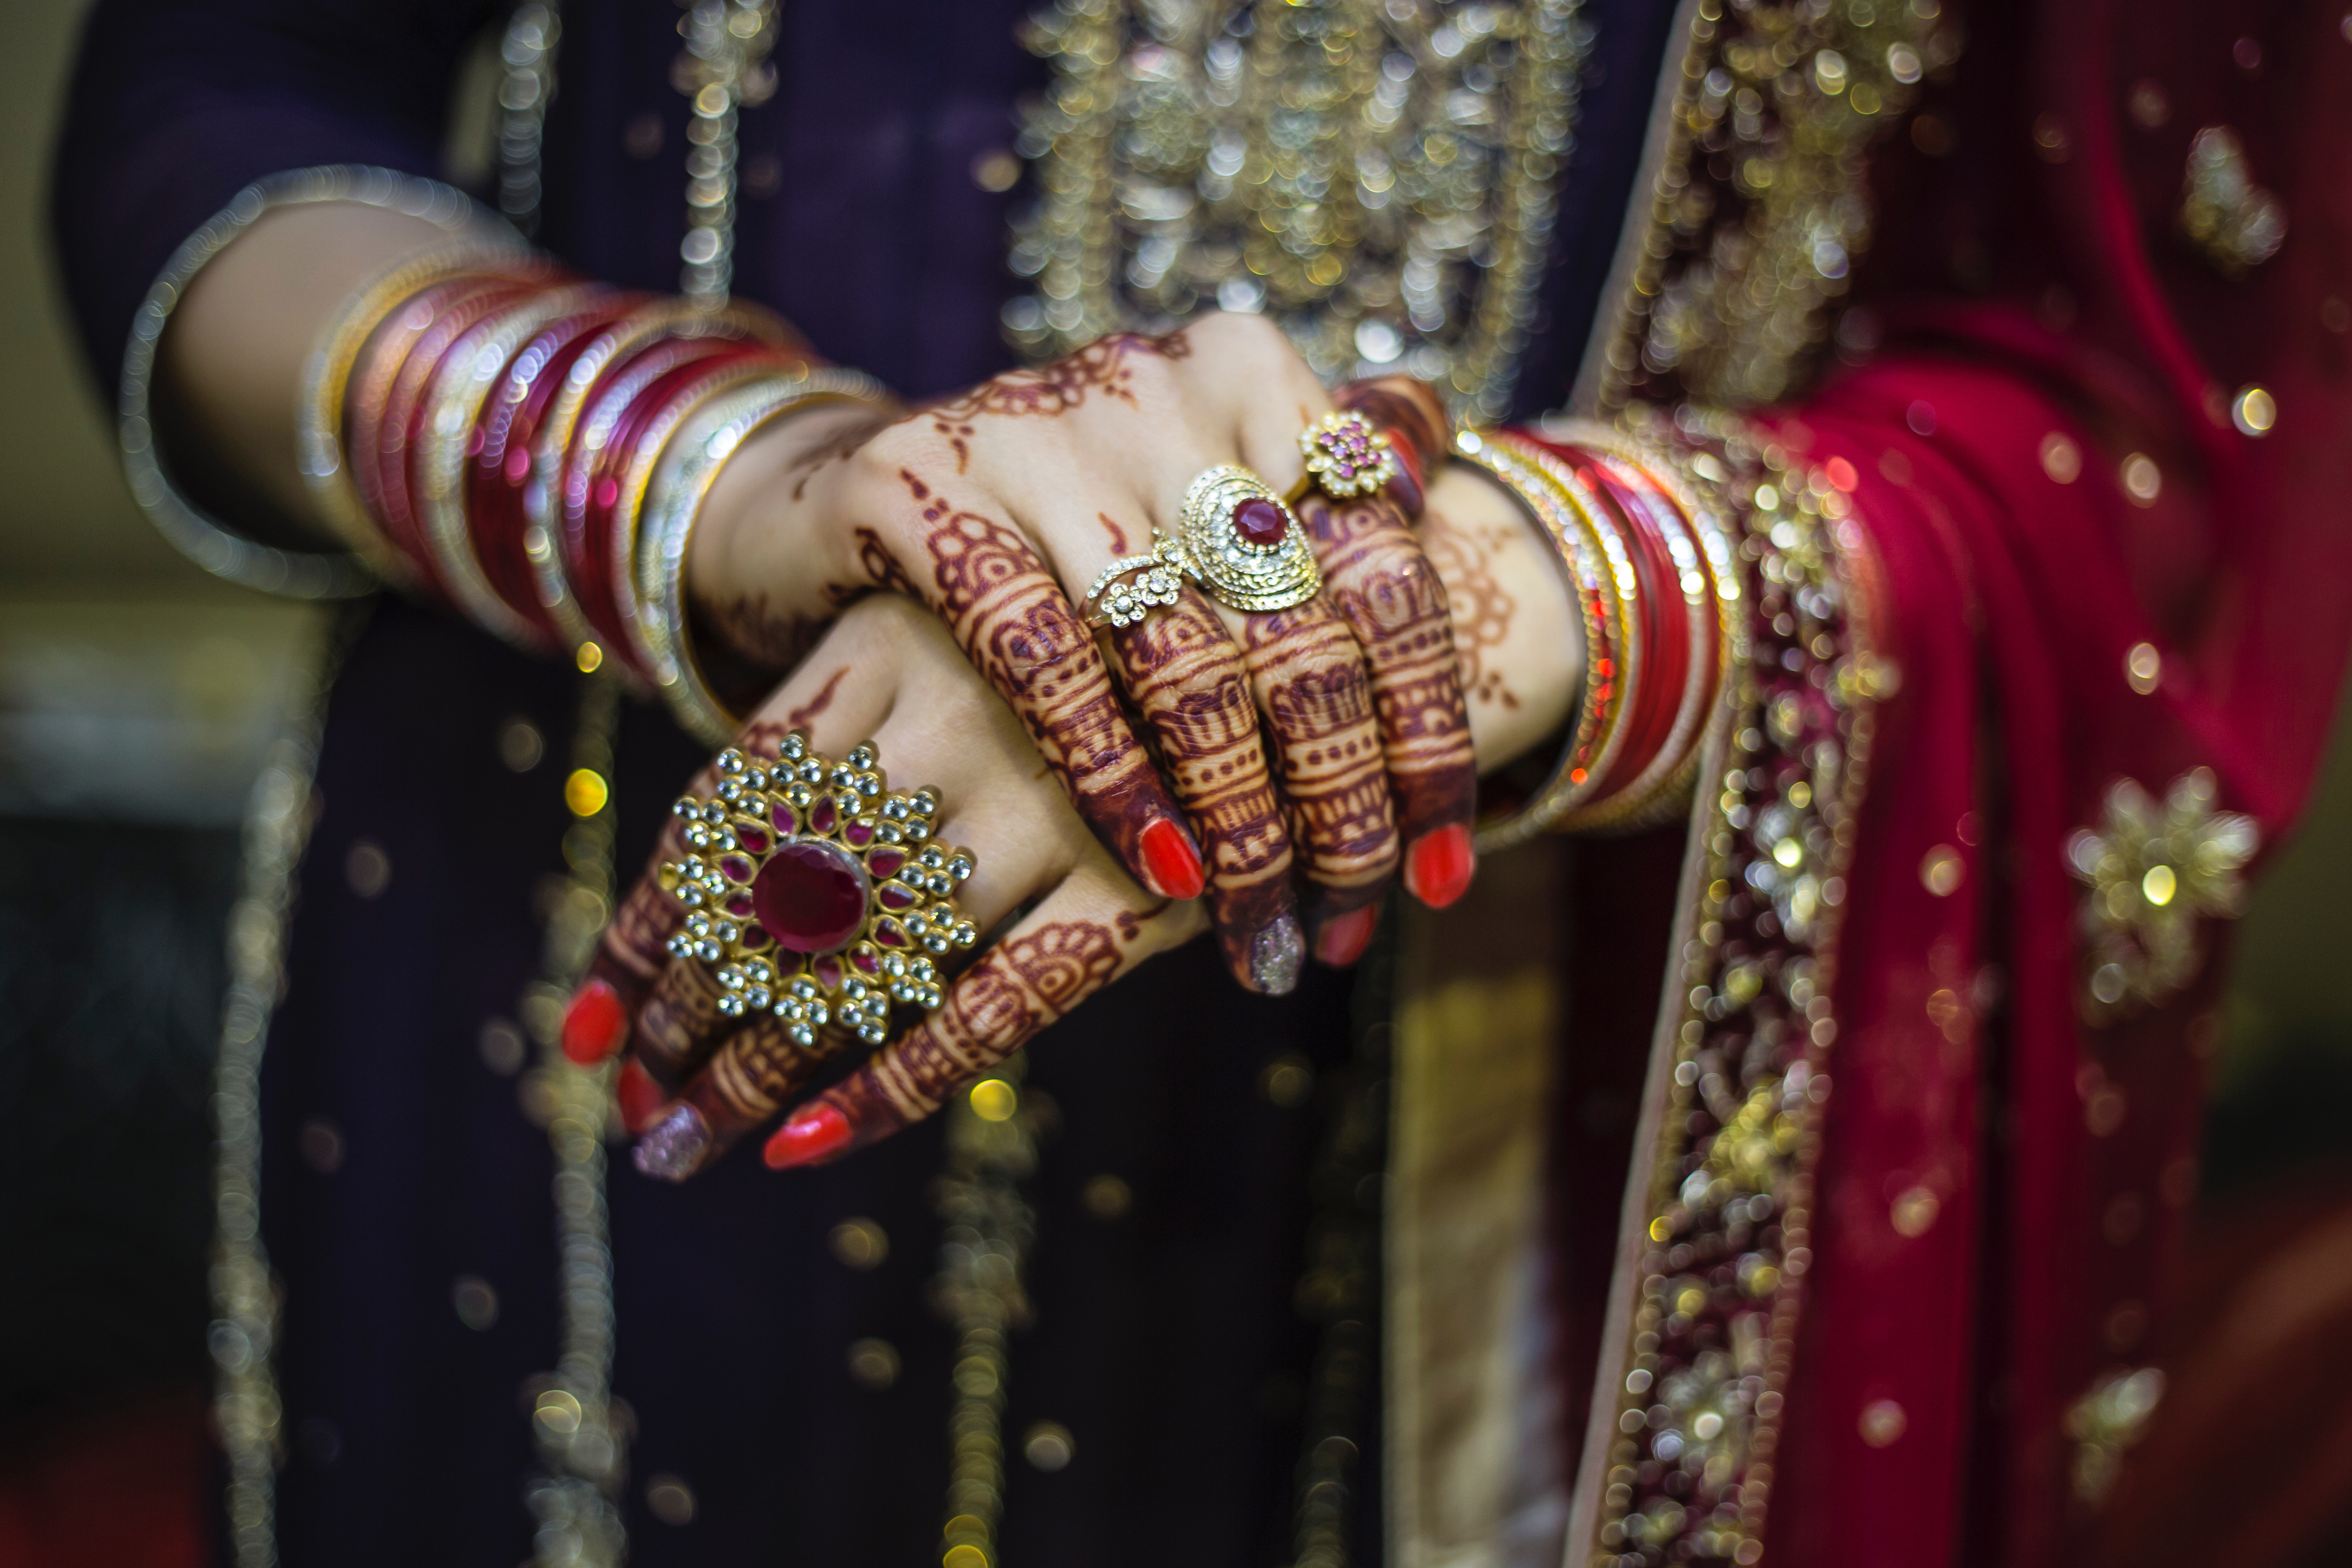
jewellery, tradition, pattern, design, bride, hand, bangle, sari, fashion accessory, wrist, mehndi, photography, ceremony, nail